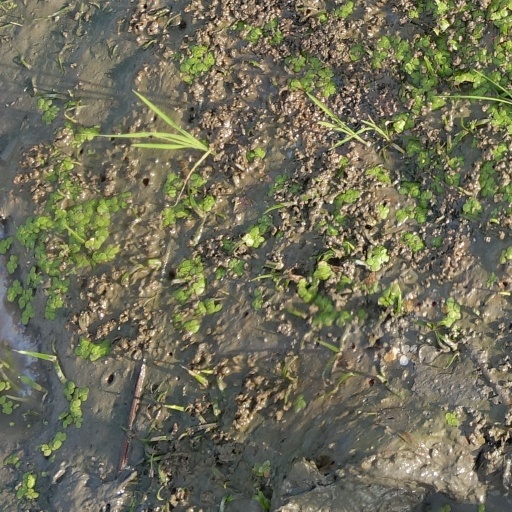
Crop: rice